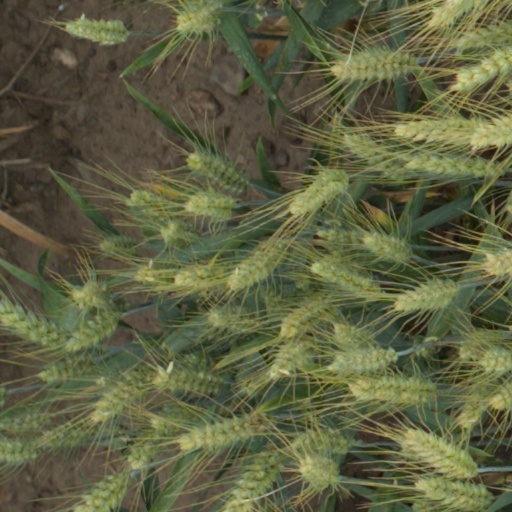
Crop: wheat